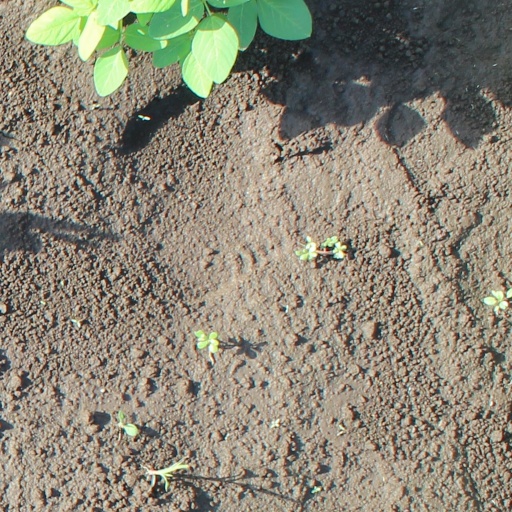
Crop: soybean